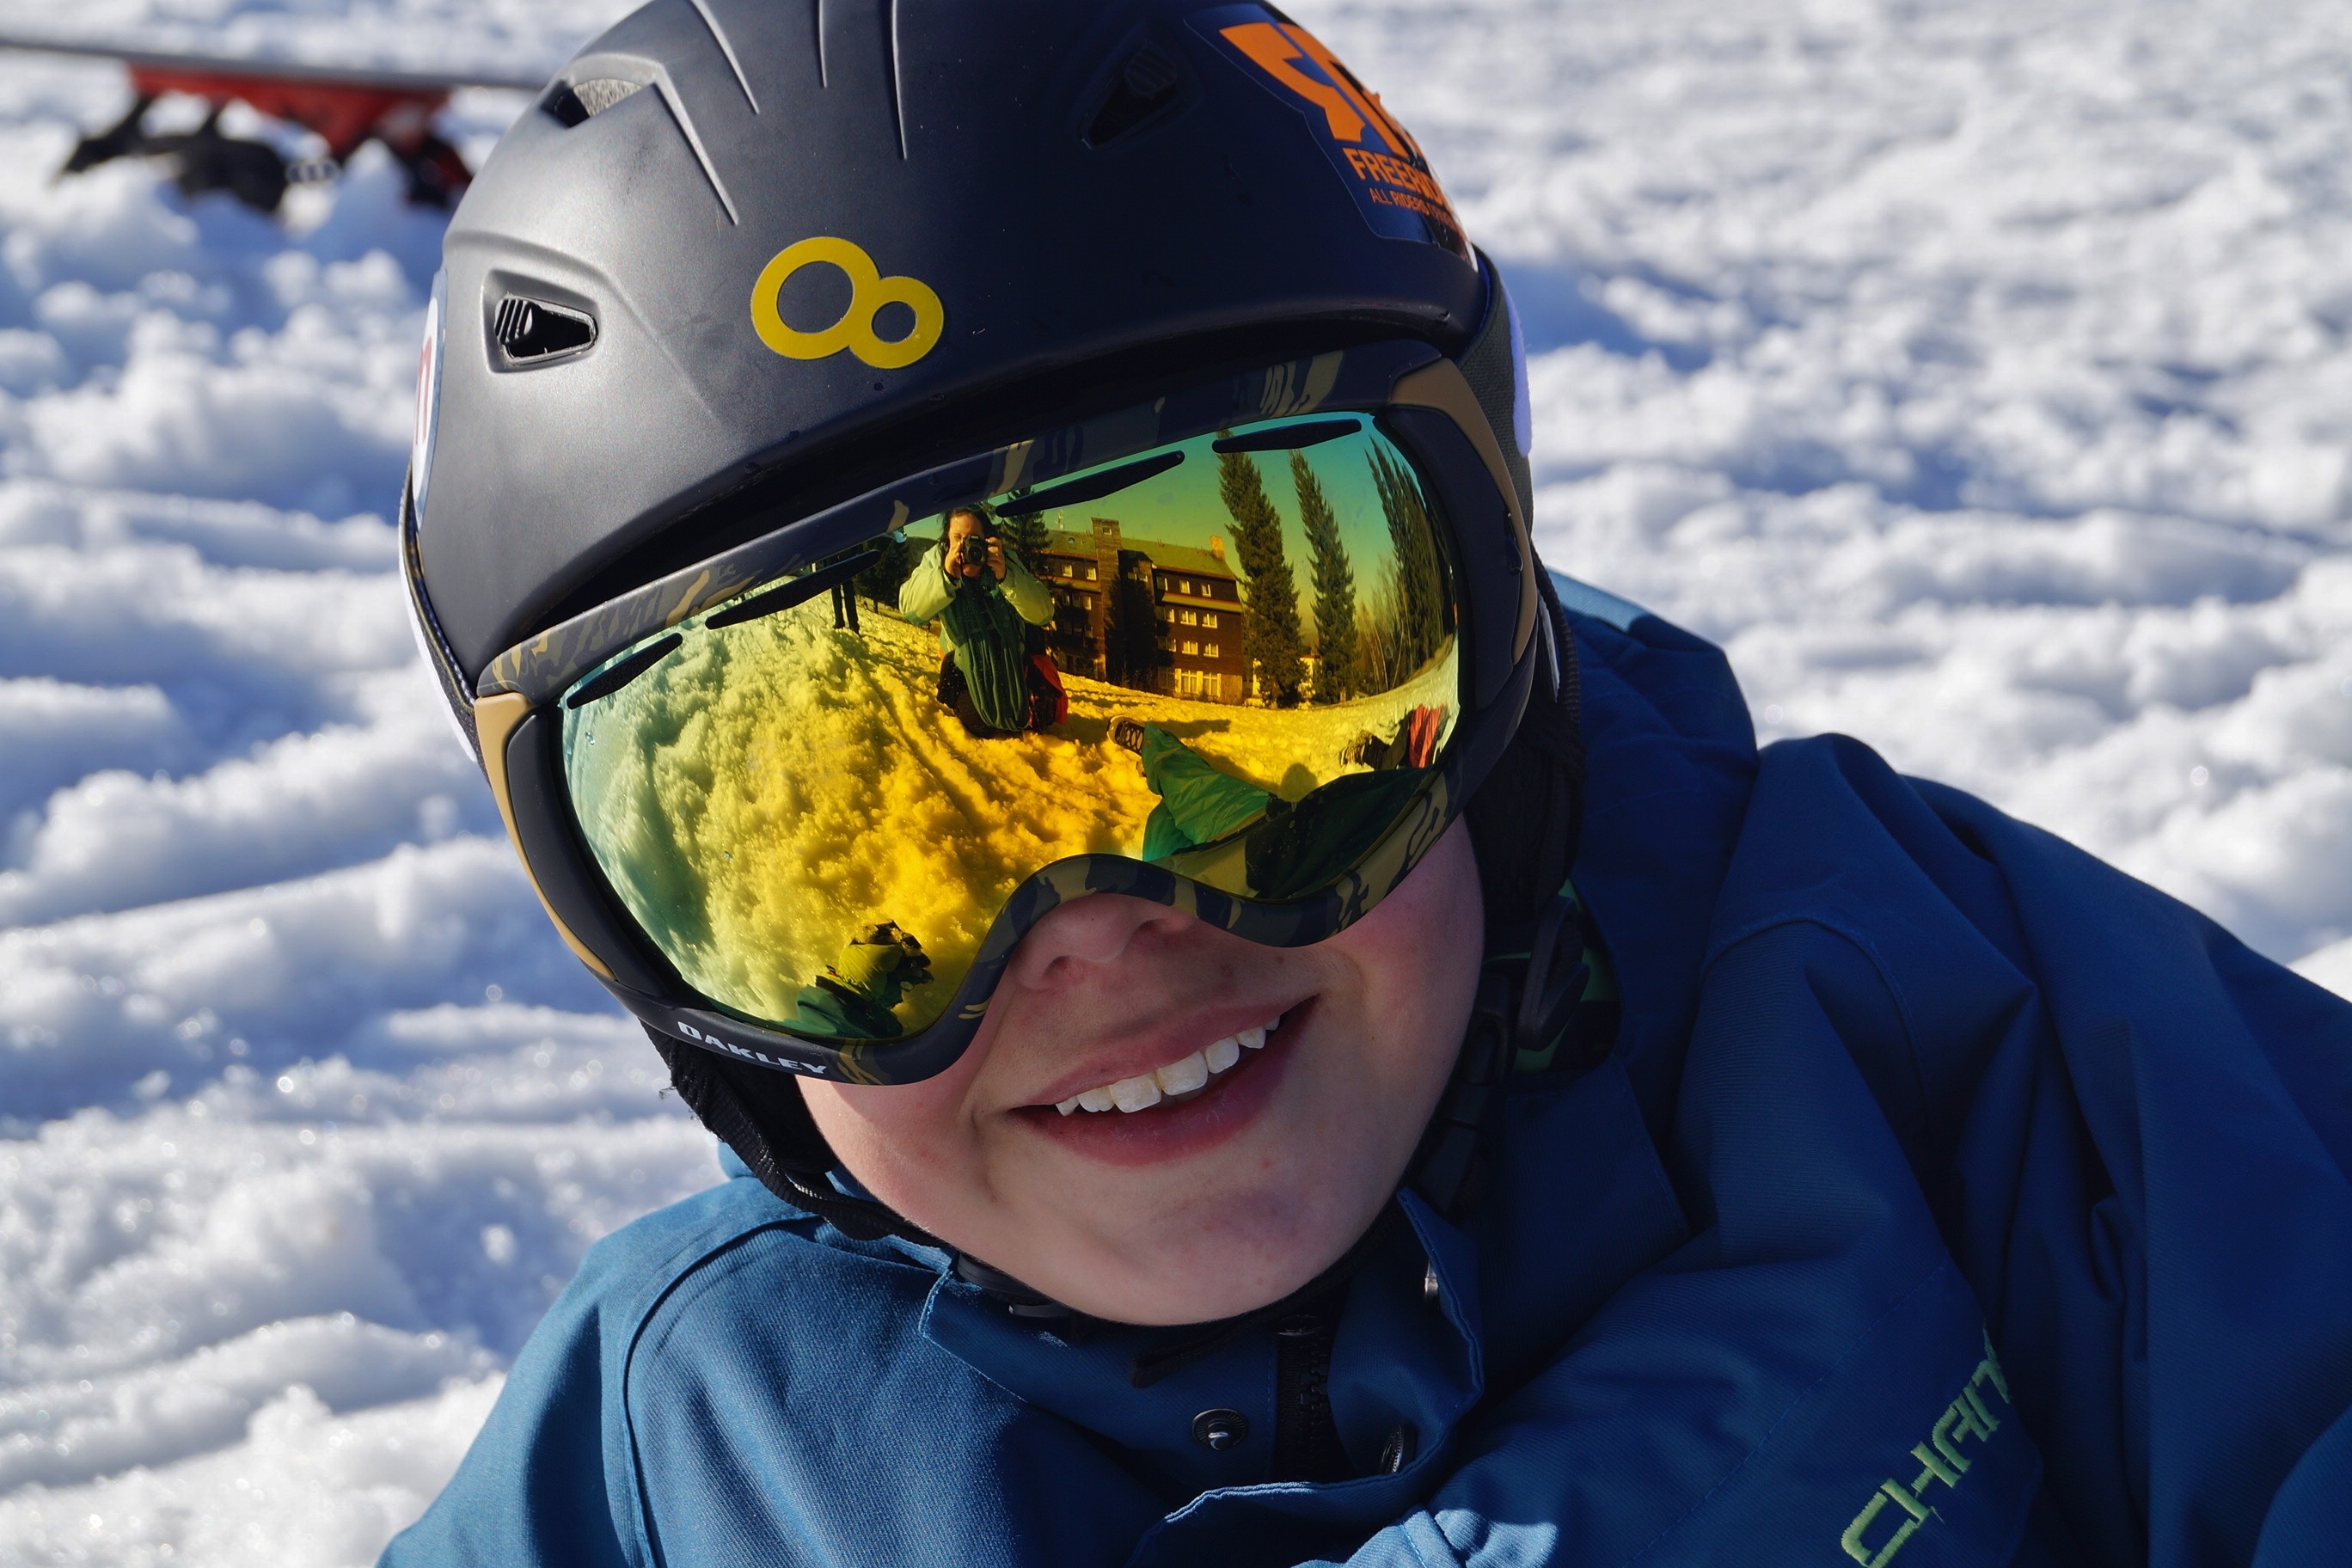
snow, winter, boy, reflection, snowboard, extreme sport, skiing, smile, sports equipment, winter sport, sports, helmet, mountains, downhill, glasses, ski, ski equipment, alpine skiing, ski goggles